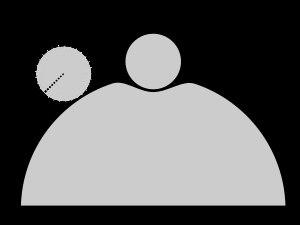
La métastabilité est la propriété d'un état d'apparence stable mais qu'une perturbation peut faire aller rapidement vers un état encore plus stable. En l'absence de perturbation significative la vitesse de la transformation menant à l'état stable peut être très faible, voire quasi nulle. En réponse à une perturbation déclencheuse la transformation peut être très rapide, voire quasi instantanée.